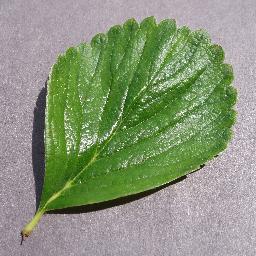
Label: Strawberry___healthy